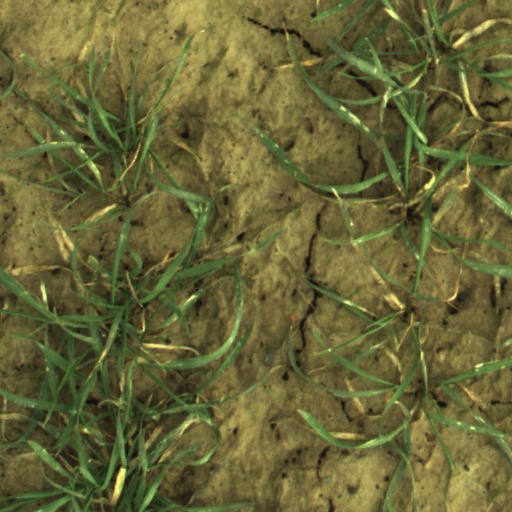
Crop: wheat